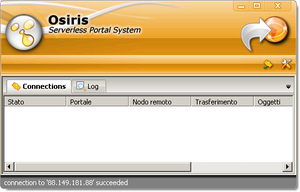
Osiris Système de Portail Sans Serveur est un logiciel freeware utilisé pour créer des portails Web distribués via un réseau P2P sans devoir utiliser des serveurs centralisés. Il est disponible pour les systèmes d'exploitation Microsoft Windows et GNU/Linux.